Albarola

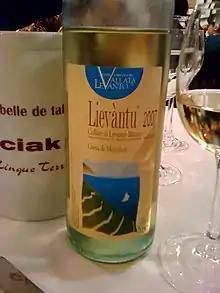
A wine from the Colline di Levanto DOC that includes Albarola in the blend.

Albarola is a white Italian wine grape variety grown in the northwest Italy. It is most commonly found in the Liguria region where producers in the Cinqueterre "Denominazione di origine controllata" (DOC) use it as a blending component. Wine expert Jancis Robinson describes the wine made from Albarola as fairly "neutral" in profile. Outside of Liguria, the grape was historically grown in Sicily but for most of the 20th century has been declining in plantings along with other ancient Sicilian varieties like Albanello, Damaschino, Minella bianca and Montonico bianco.